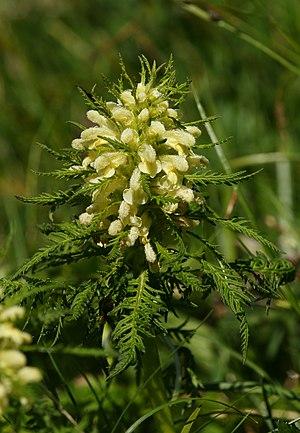
En raison de sa grande superficie, de sa position de carrefour entre différentes zones climatiques, et de sa variété géologique, le Massif central abrite une flore diversifiée. Les plantes que l'on peut croiser dans la partie occidentale, très humide, ne sont pas les mêmes que celles que l'on trouve dans la partie orientale, plus sèche, et la différence est encore plus grande avec les espèces que l'on peut trouver dans la partie sud, soumises à des influences méditerranéennes marquées. Cette composante spatiale n'est pas la seule à intervenir car l'exposition, l'altitude ou la nature du substrat sont aussi des facteurs déterminants. En effet, on peut souligner à ce propos l'opposition classique entre les versants exposés au sud et ceux exposés au nord ou encore les différences qui existent dans la végétation entre, d'une part, les sols acides et d'autre part, les sols basiques. Bien que l'altitude du Massif central soit faible par rapport à d'autres massifs montagneux comme les Alpes ou les Pyrénées, on observe un étagement de la végétation très net qui peut aller de la végétation méditerranéenne à la pelouse subalpine.
La Pédiculaire feuillée est une plante herbacée vivace appartenant à la famille des Scrophulariaceae selon la classification classique de Cronquist ou à la famille des Orobanchaceae selon la classification phylogénétique.